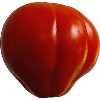
Label: Tomato 1